Matt Sorum

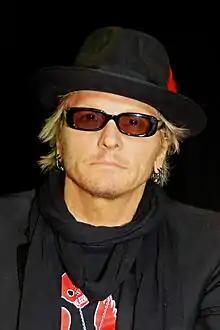
Sorum in 2012.

In 2012, Matt Sorum and Ace Harper formed the band Diamond Baby and are both featured in the music video "The Last Rockstar" with actresses Jane Lynch, Juliette Lewis, and the late Verne Troyer." In 2012, Sorum and Jane Lynch created Adopt the Arts to save the arts from being eliminated from Los Angeles elementary schools.